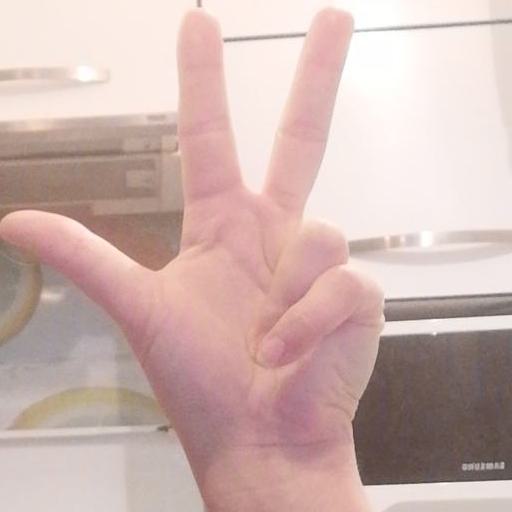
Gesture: three2